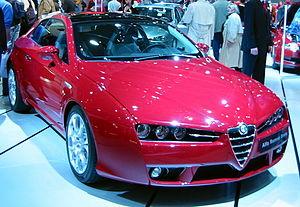
L'Alfa Romeo Brera est un coupé sportif de la marque automobile italienne Alfa Romeo. Cette Alfa Romeo est un coupé 2+2, 3 portes produit entre 2005 et 2010, qui se décline également en version Spider depuis 2006. Elle a par ailleurs été élue plus belle voiture de l'année 2006.